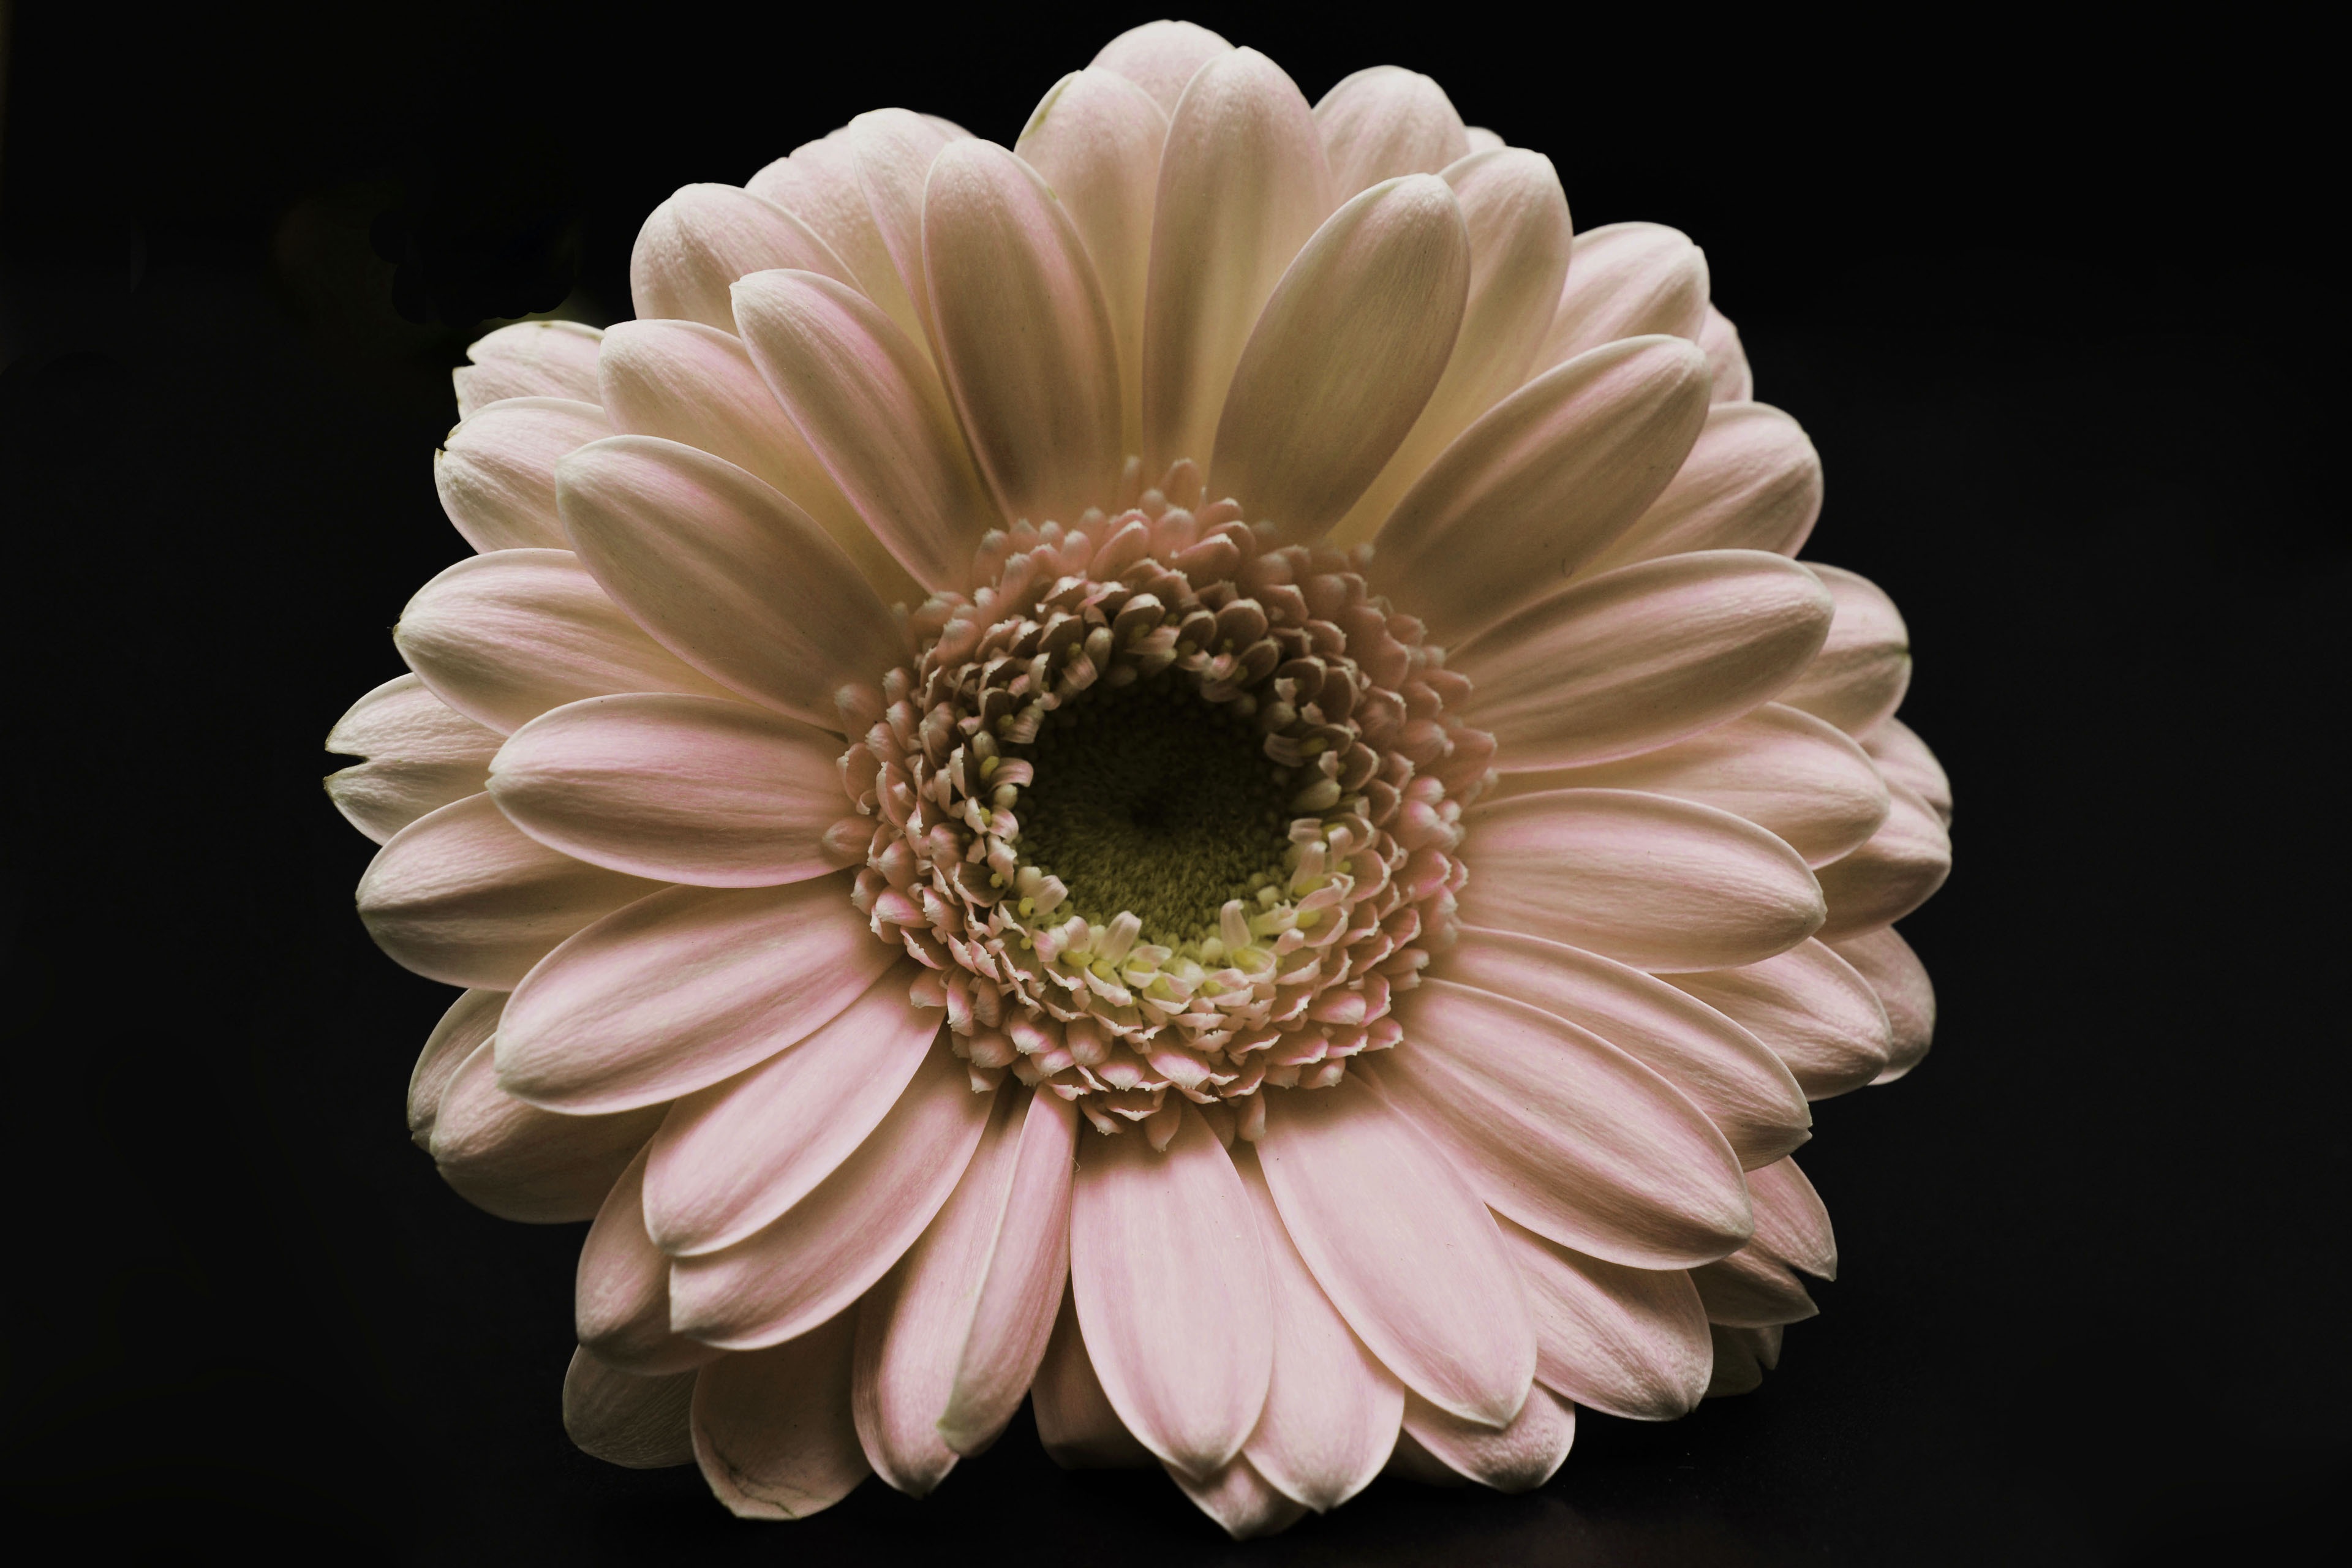
blossom, plant, flower, petal, bloom, macro, close, flora, close up, gerbera, floristry, macro photography, flowering plant, daisy family, plant stem, land plant